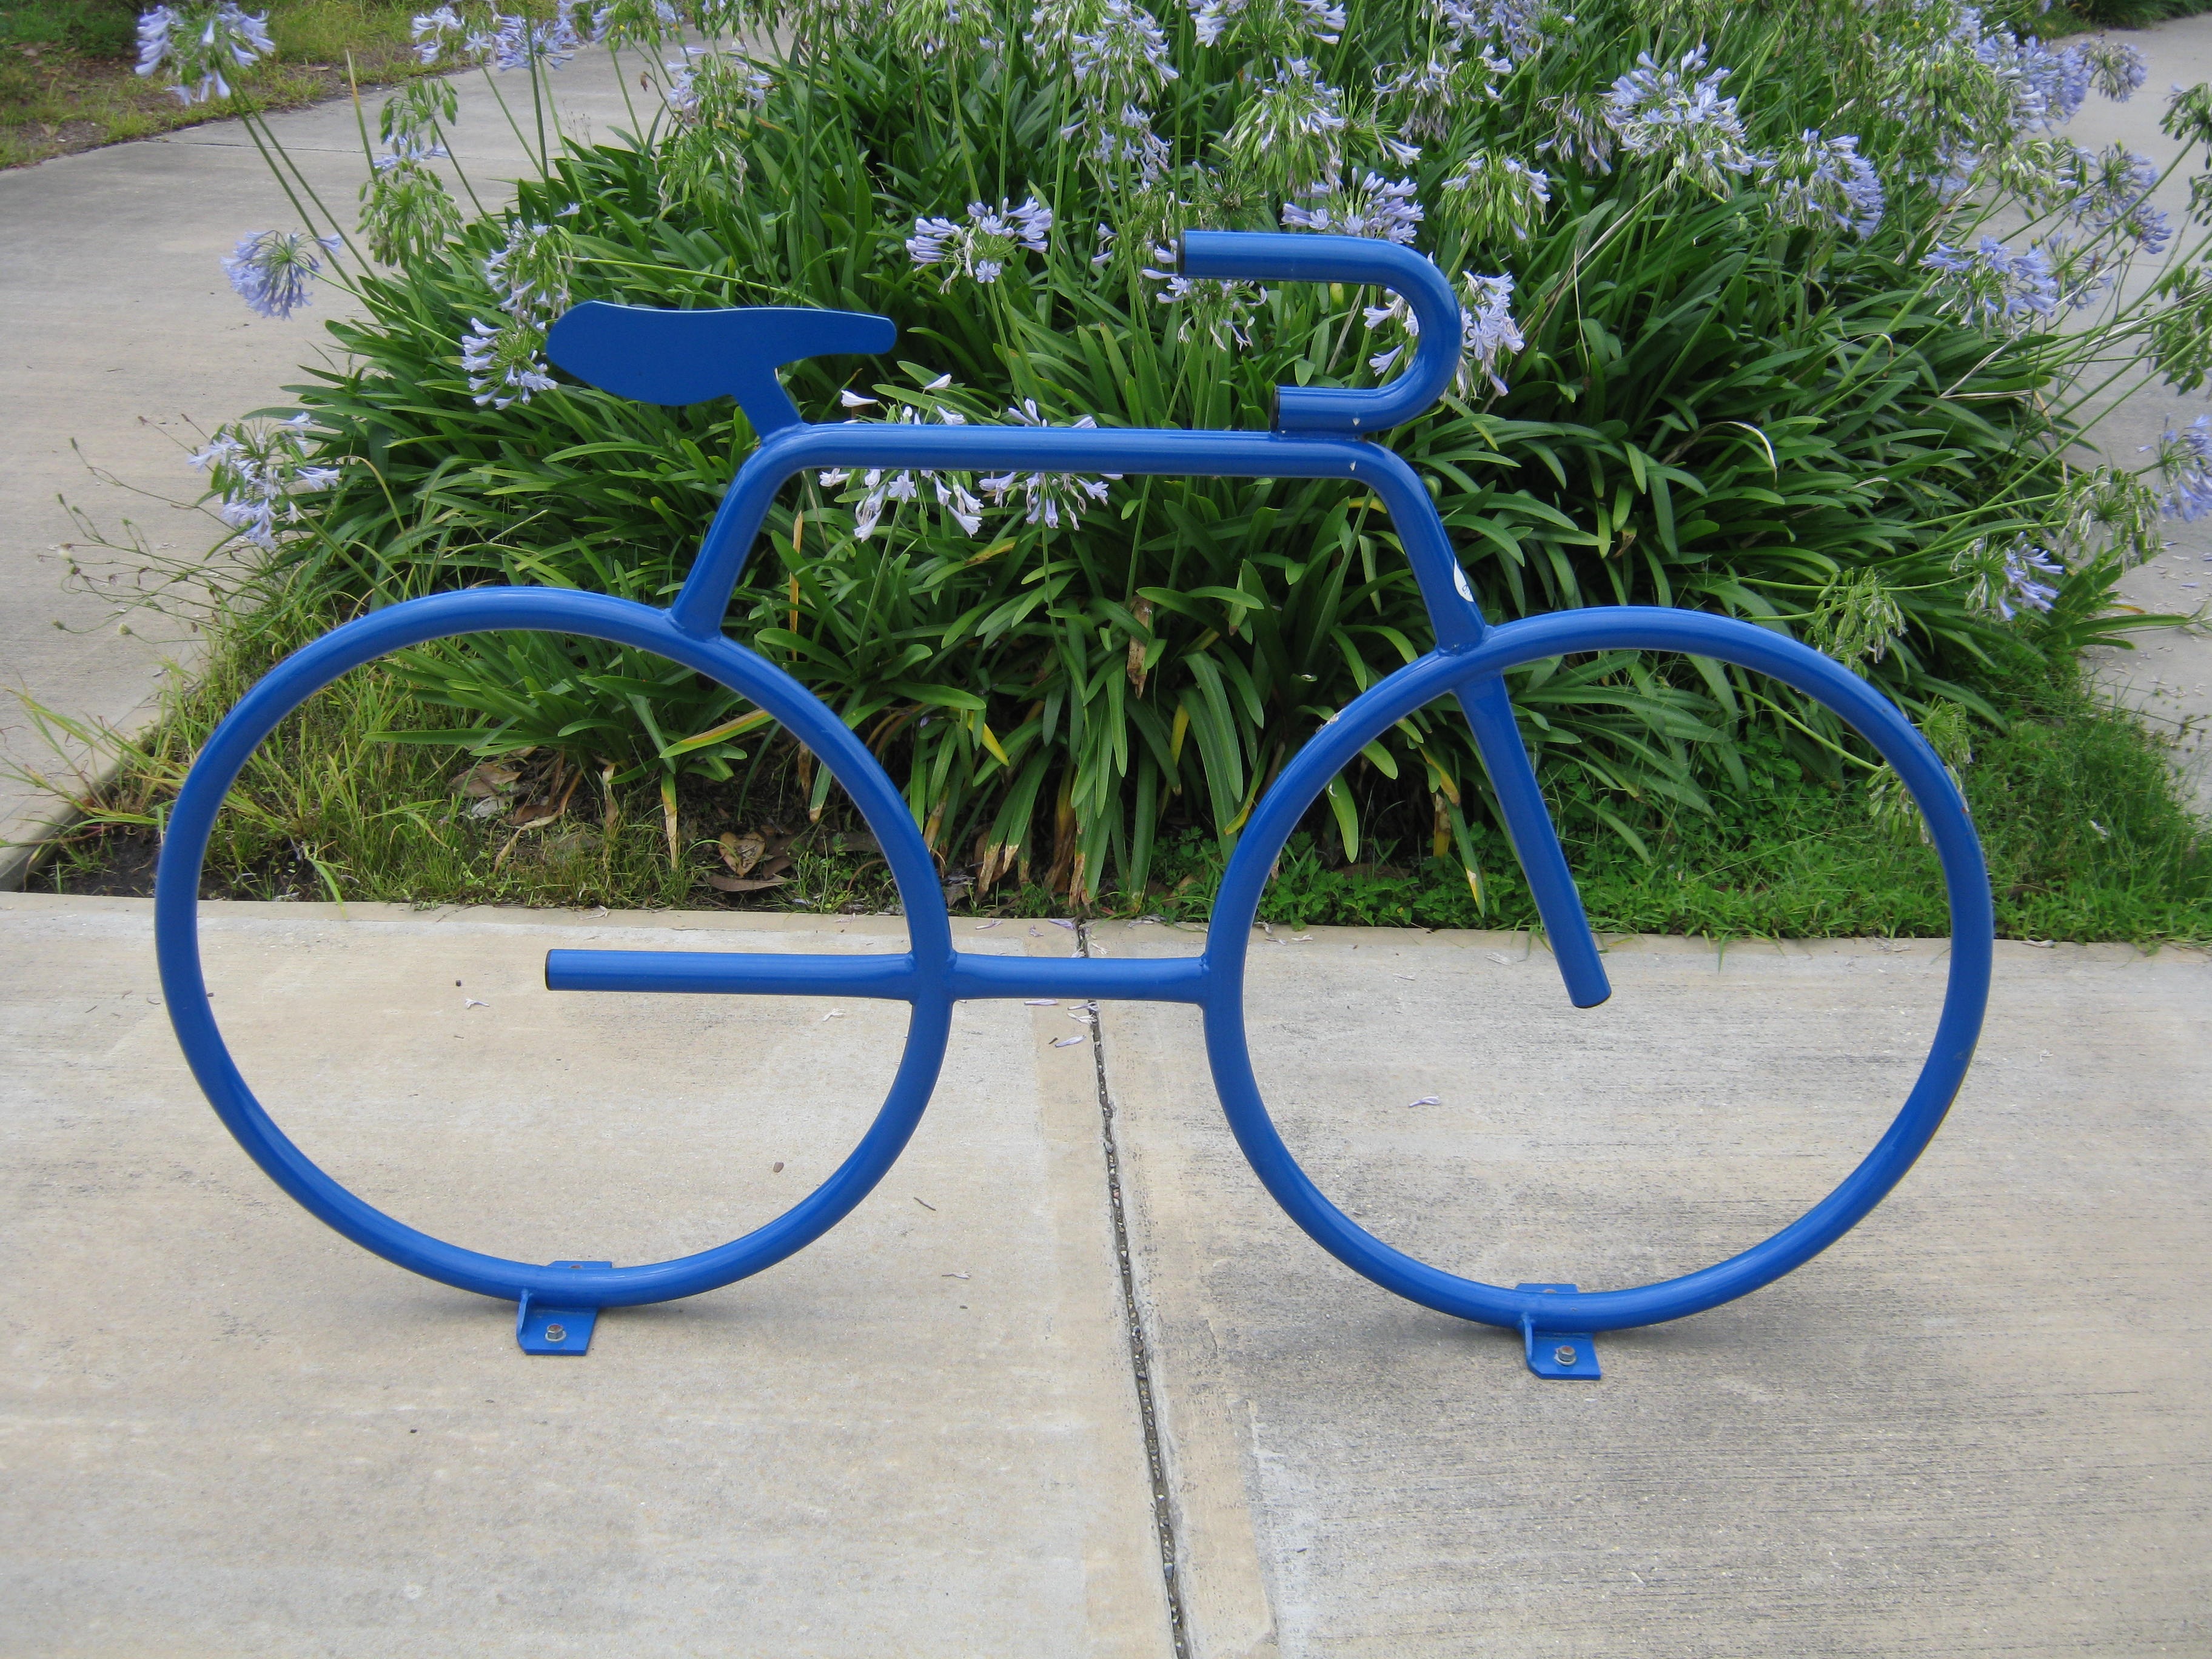
outdoor, sport, wheel, cart, bicycle, bike, vehicle, park, ride, blue, lifestyle, product, cycling, sculpture, biking, city park, bike riding, new orleans, bicycle frame